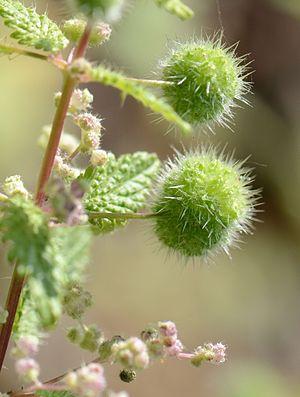
Urtica pilulifera, glomérules de fleurs femelles et grappes de fleurs mâles